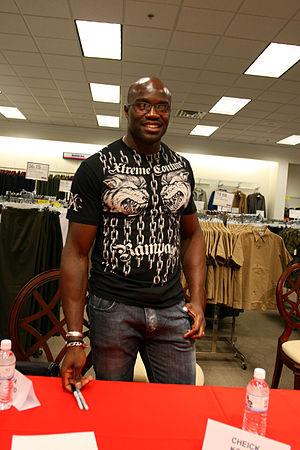
Cheick Kongo, de son vrai nom Cheick Guillaume Ouedraogo et né le 17 mai 1975 à Sevran en Seine-Saint-Denis, est un combattant français de MMA dans la catégorie poids lourds.